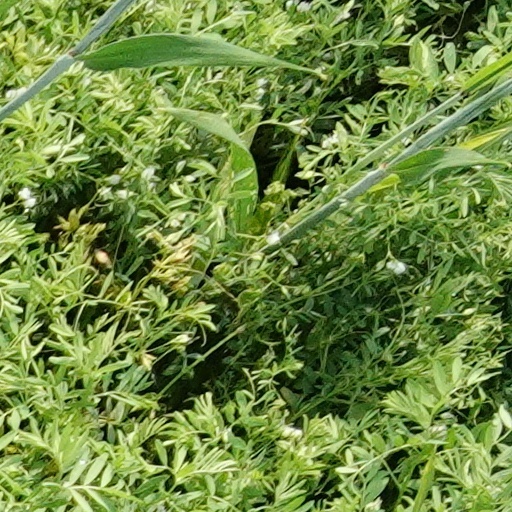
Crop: wheat